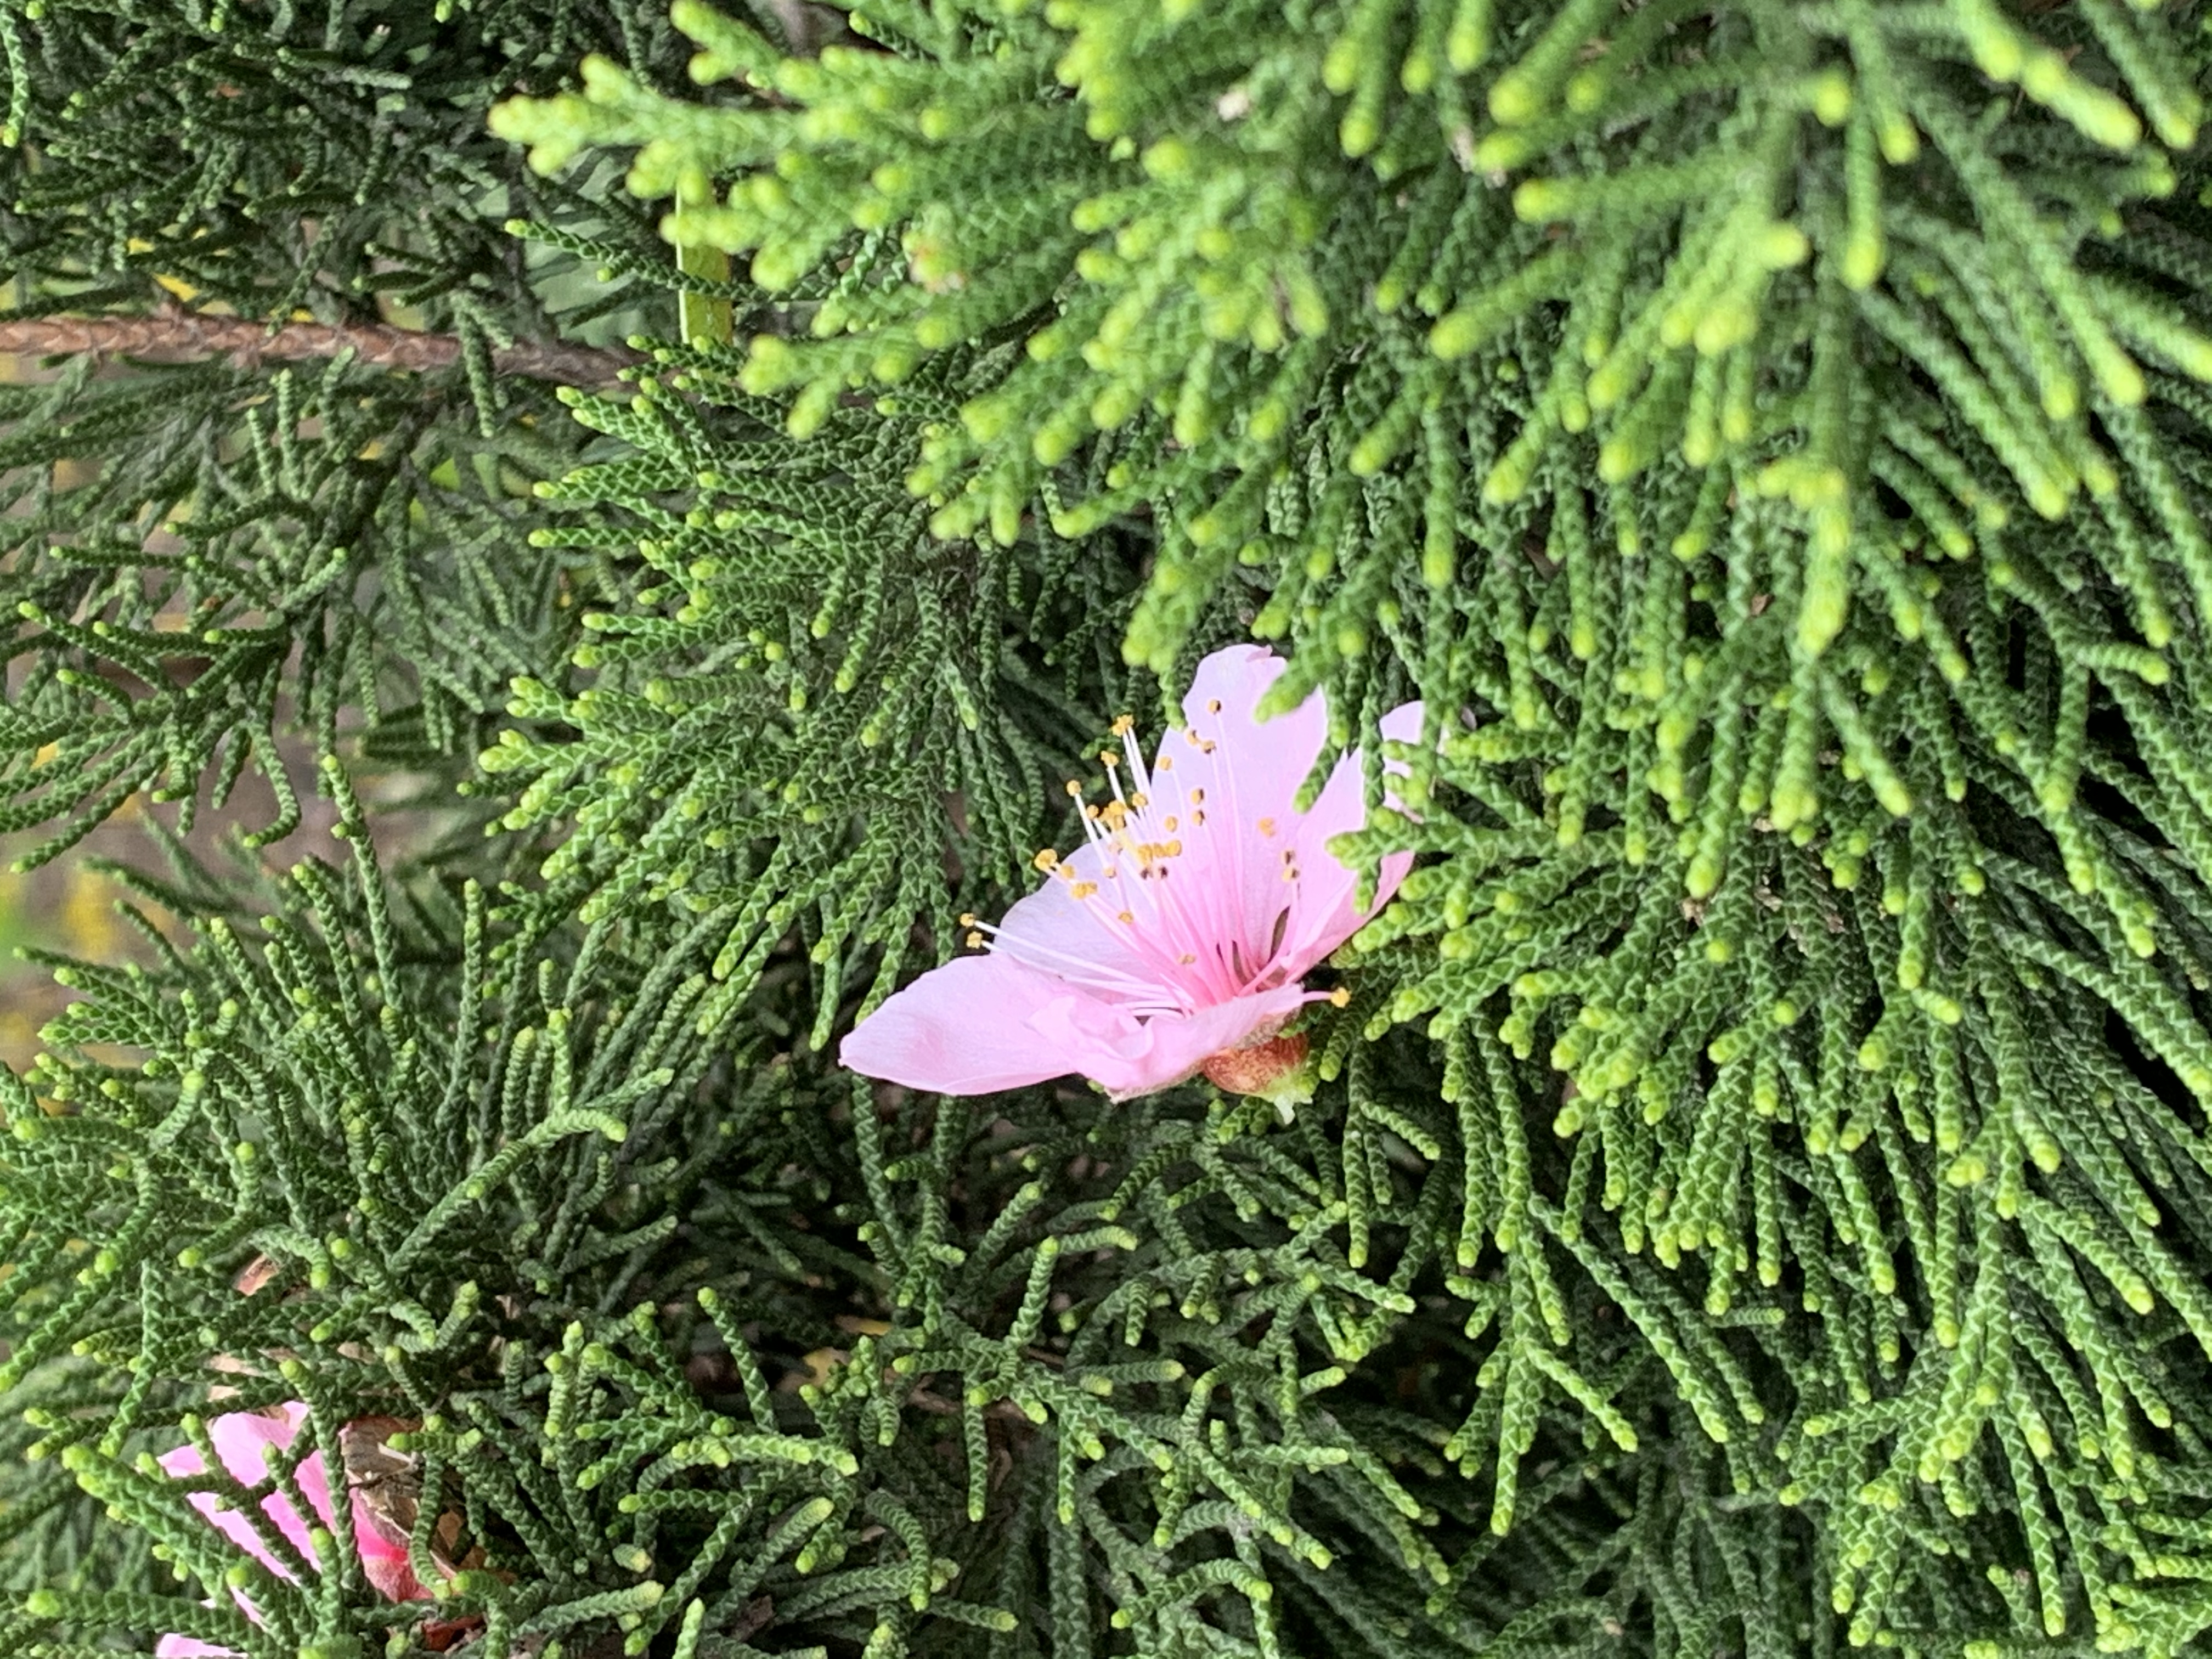
flowers, green, pink, leaf, plant, grass, tree, flower, vascular plant, organism, cypress family, juniper, conifer, evergreen, shrub, fern, pine family, groundcover, moss, thuya, herbaceous plant, pine, perennial plant